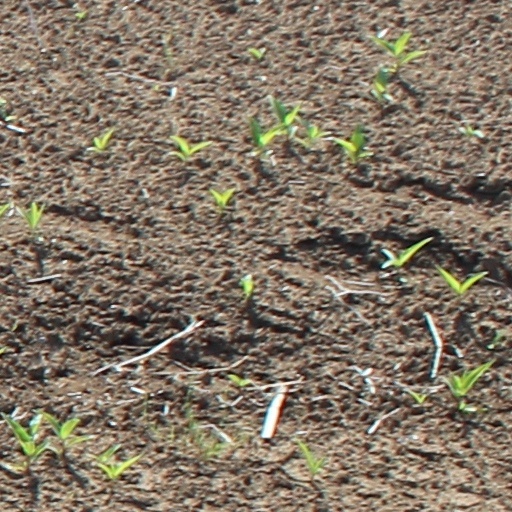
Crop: wheat